Viticulture

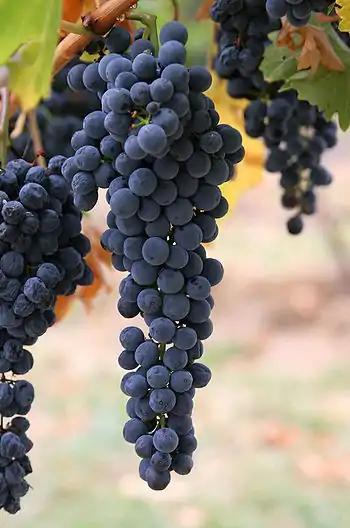
Wine grapes on Long Island

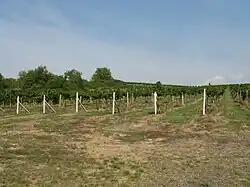
A vineyard in Brhlovce, Slovakia

Viticulture ("vine-growing"), viniculture ("wine-growing"), or winegrowing is the cultivation and harvesting of grapes. It is a branch of the science of horticulture. While the native territory of "Vitis vinifera", the common grape vine, ranges from Western Europe to the Persian shores of the Caspian Sea, the vine has demonstrated high levels of adaptability to new environments, hence viticulture can be found on every continent except Antarctica.